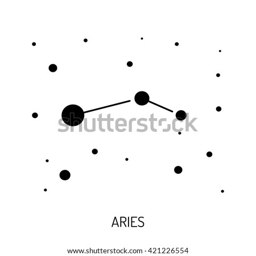
group of stars forming a constellation .